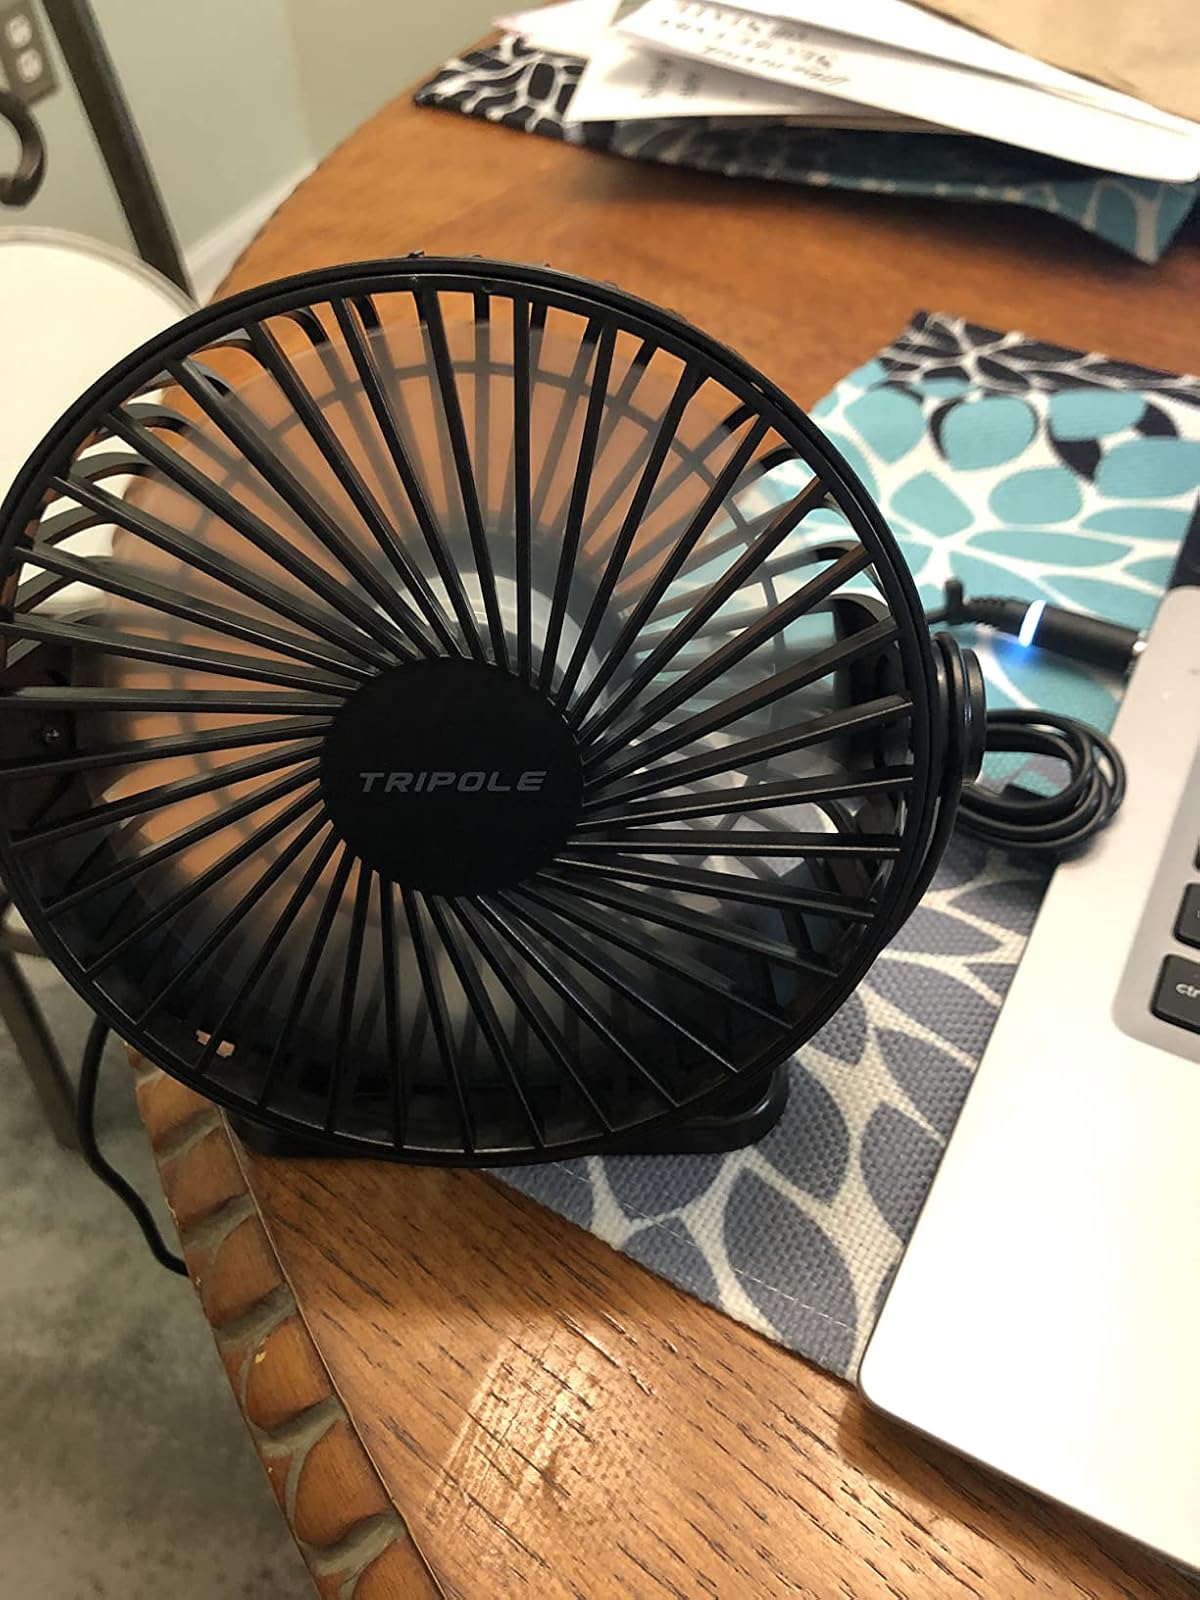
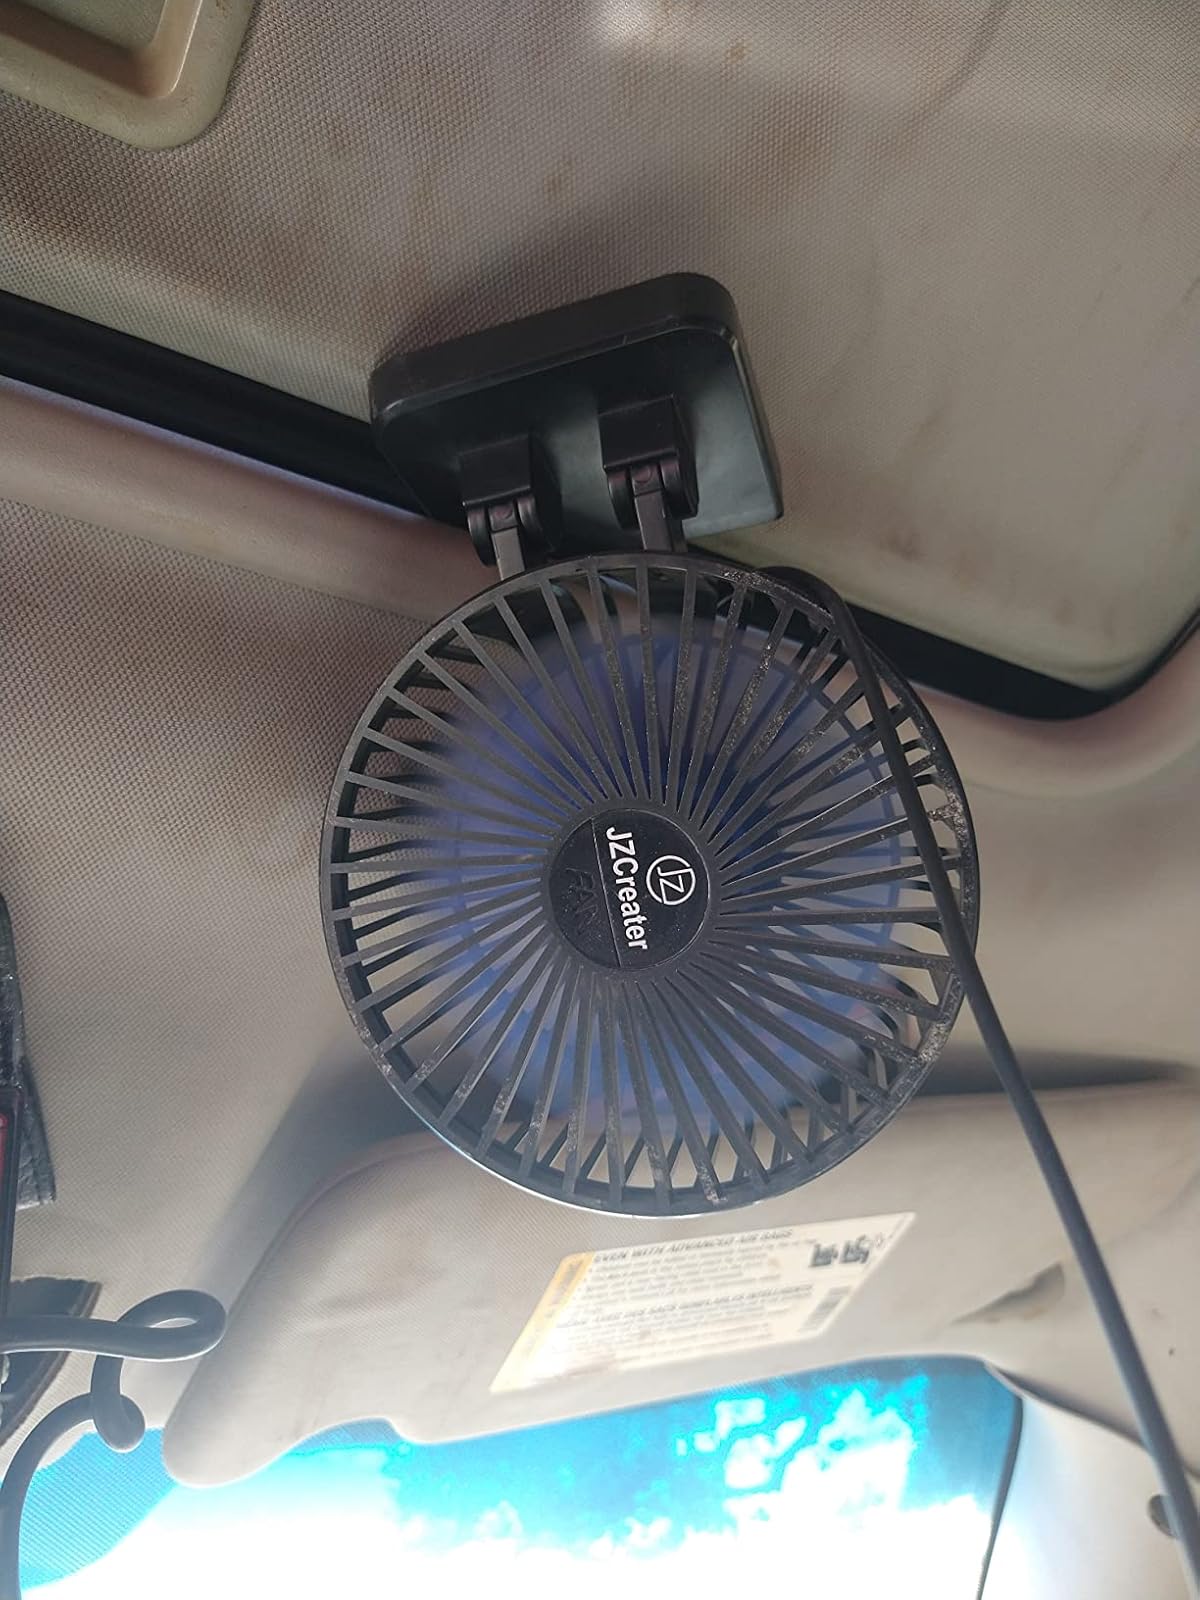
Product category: fan
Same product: no